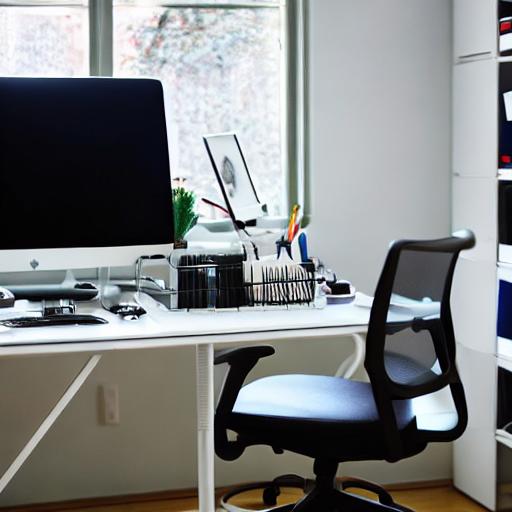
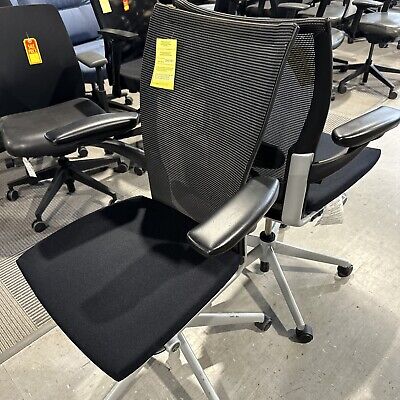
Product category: items_chair
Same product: no